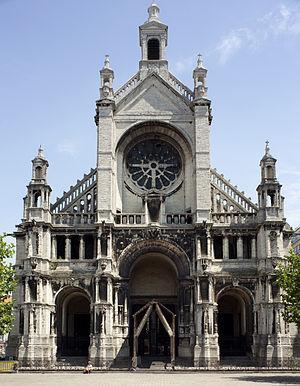
Joseph Poelaert, officier de l'ordre de Léopold, chevalier de la Légion d’honneur, membre agrégé de l'Académie royale des beaux-arts d'Anvers, est un architecte belge né à Bruxelles le 21 mars 1817 rue du Marché au Charbon nᵒ 1028, et qui succomba à l'âge de 62 ans en plein labeur le 3 novembre 1879 à cinq heures du matin en son domicile, boulevard de Waterloo nᵒ 13, des suites d’une congestion cérébrale.